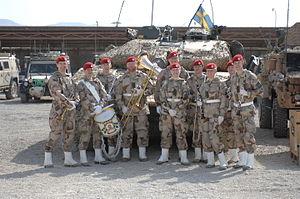
La musique de la Garde à pied est un orchestre de la musique royale de l'armée de terre suédoise, composée de 53 musiciens professionnels. Il fait partie du régiment de la Garde et est basé à Stockholm.